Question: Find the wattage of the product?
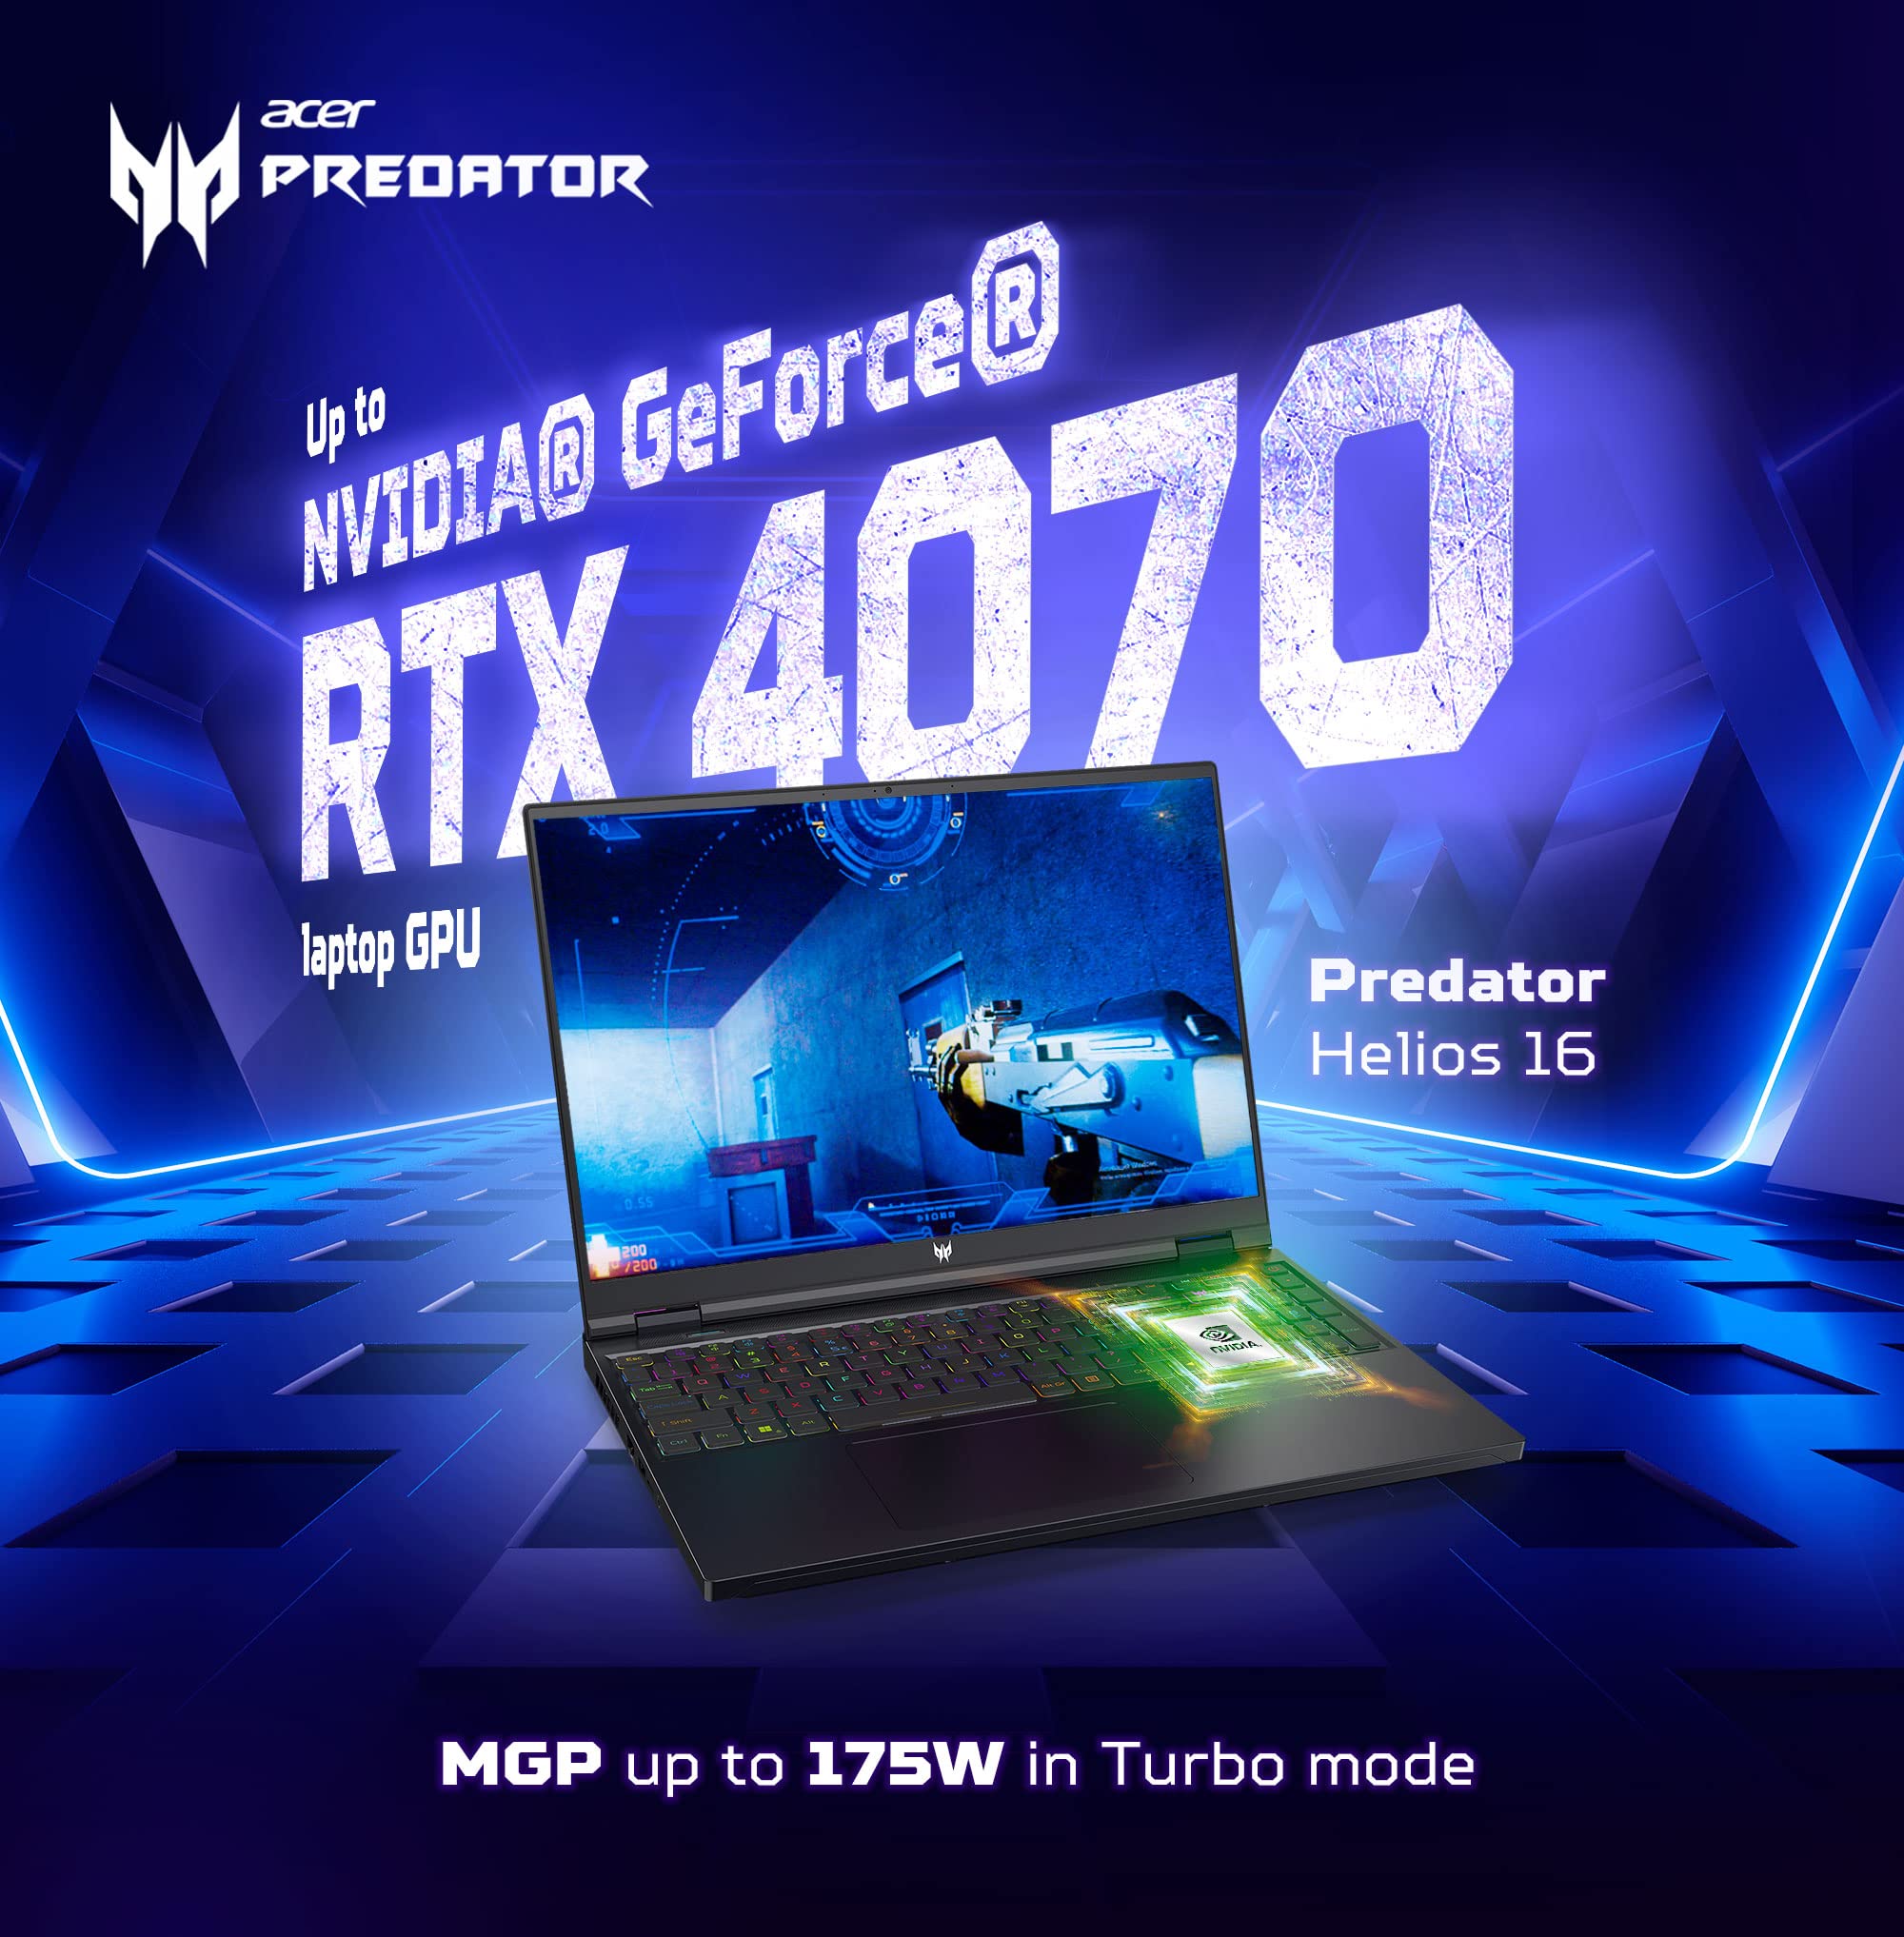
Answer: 175.0 watt